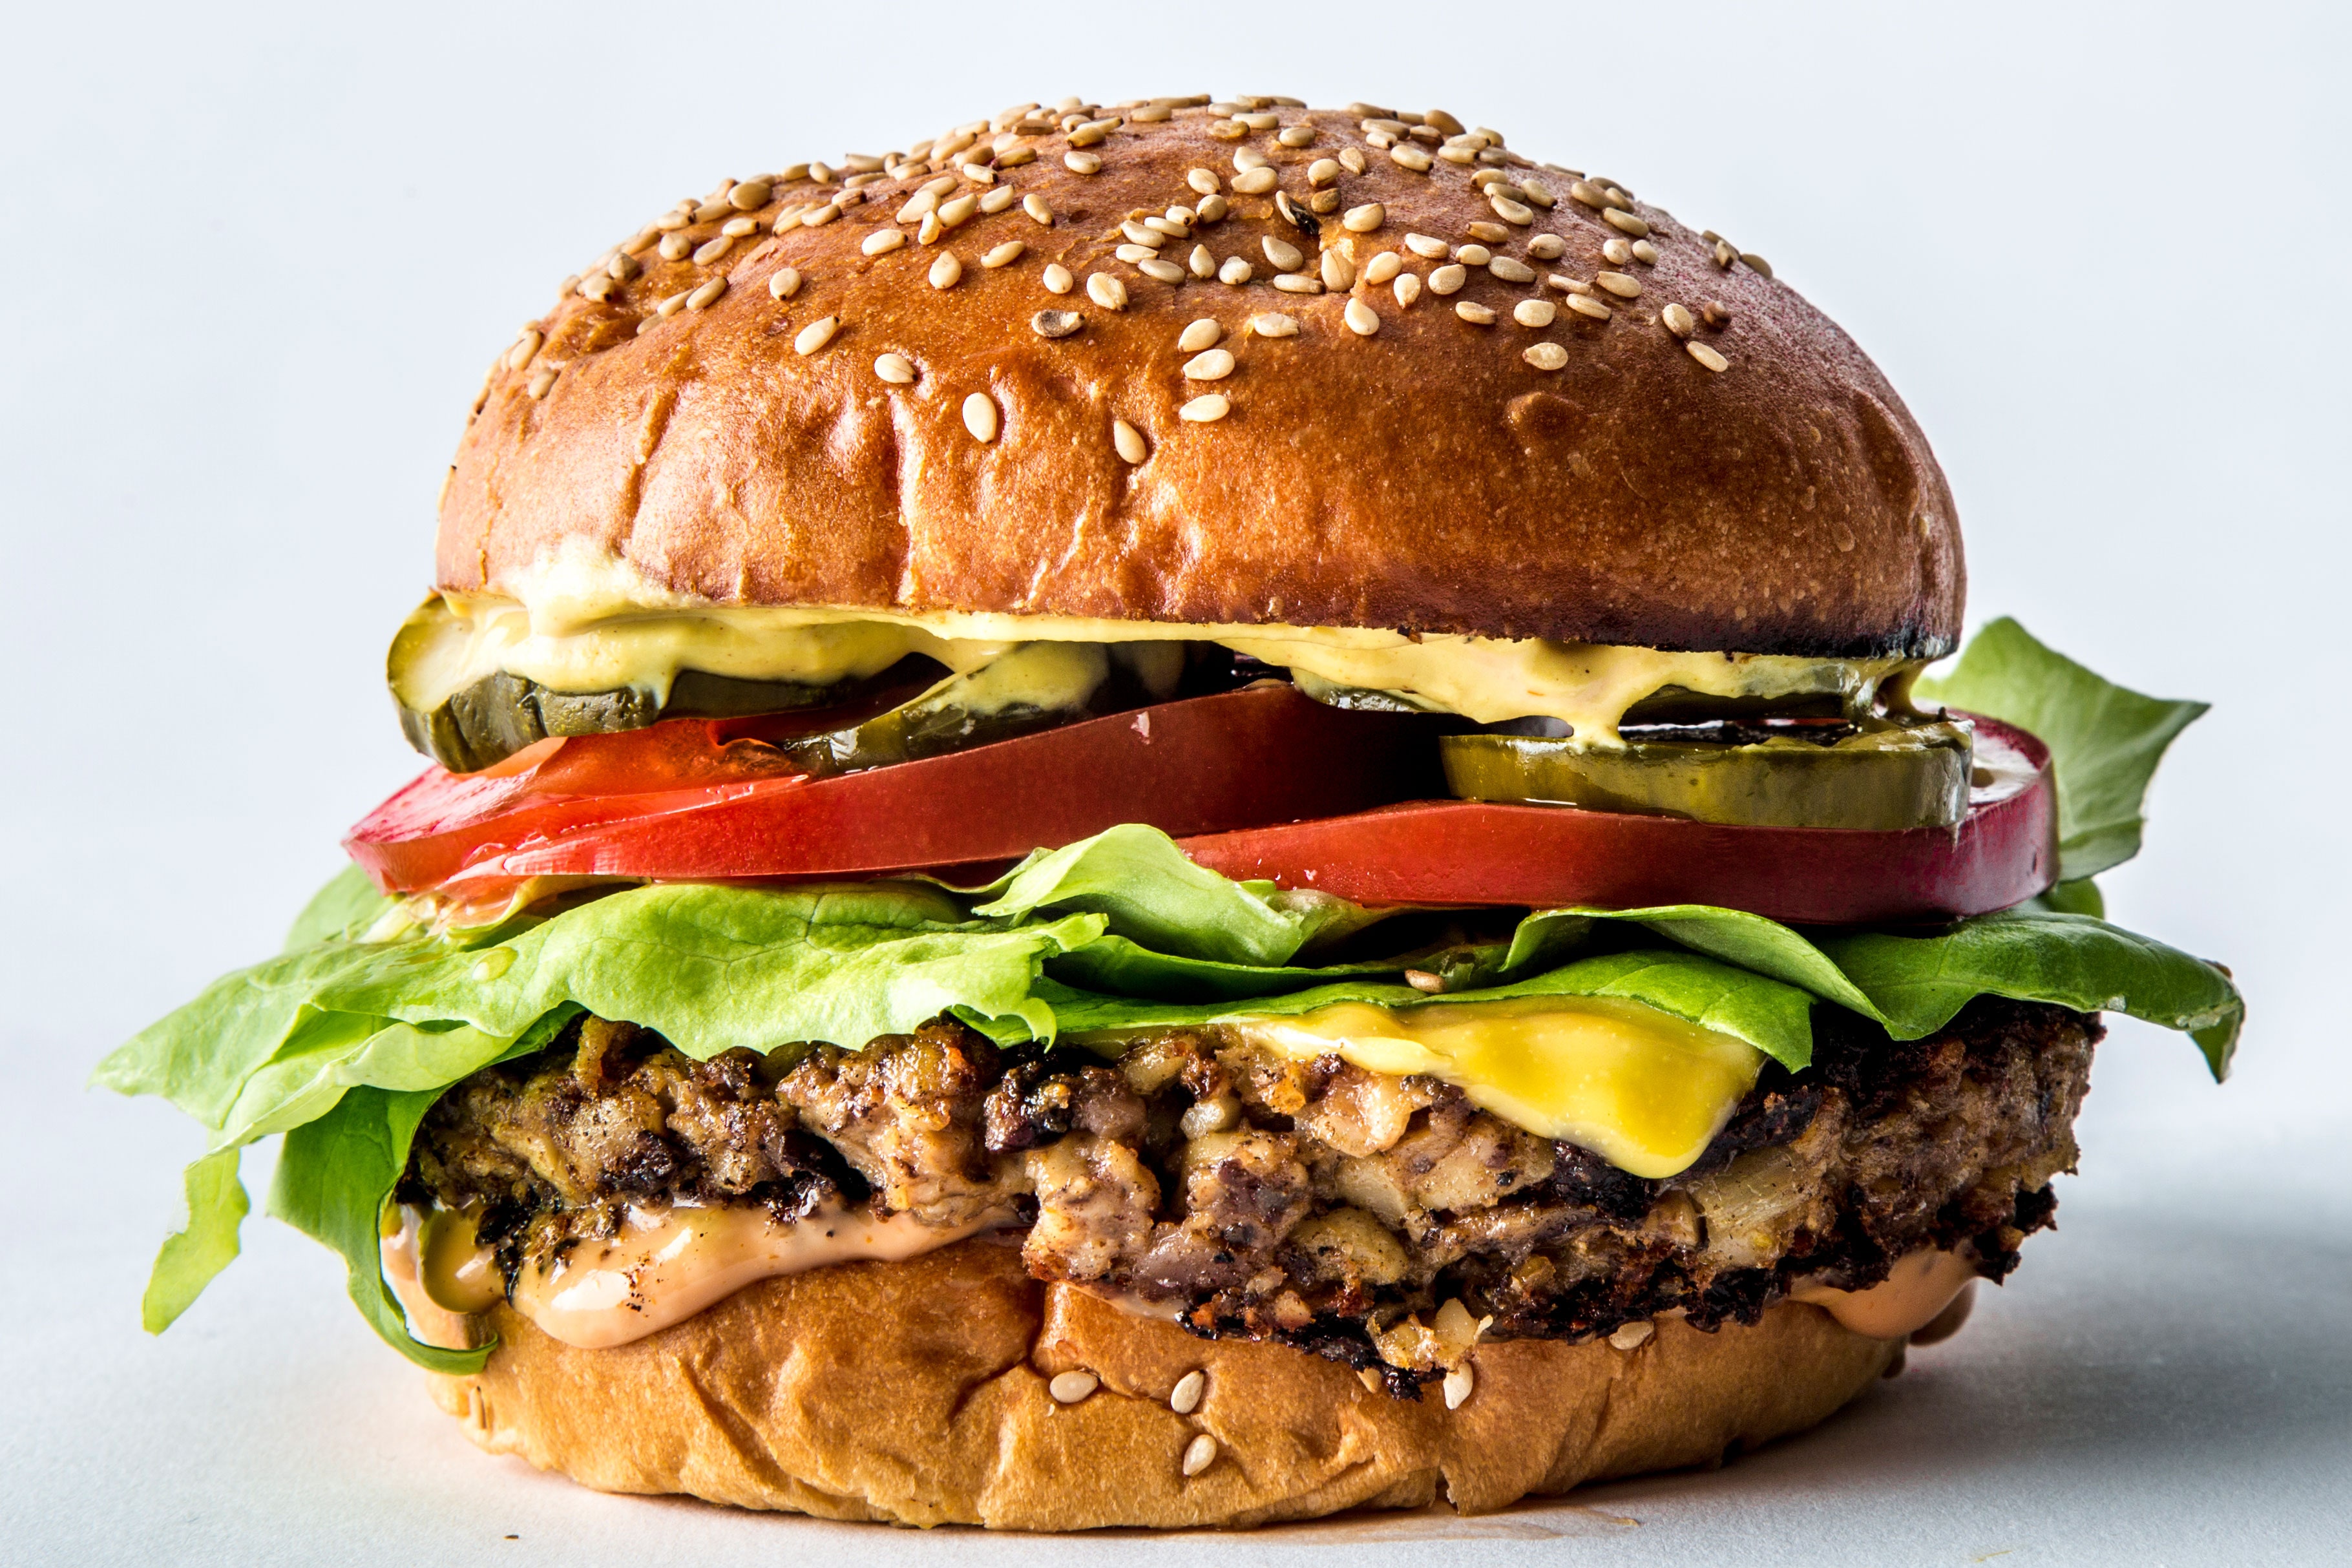
Dish: burger